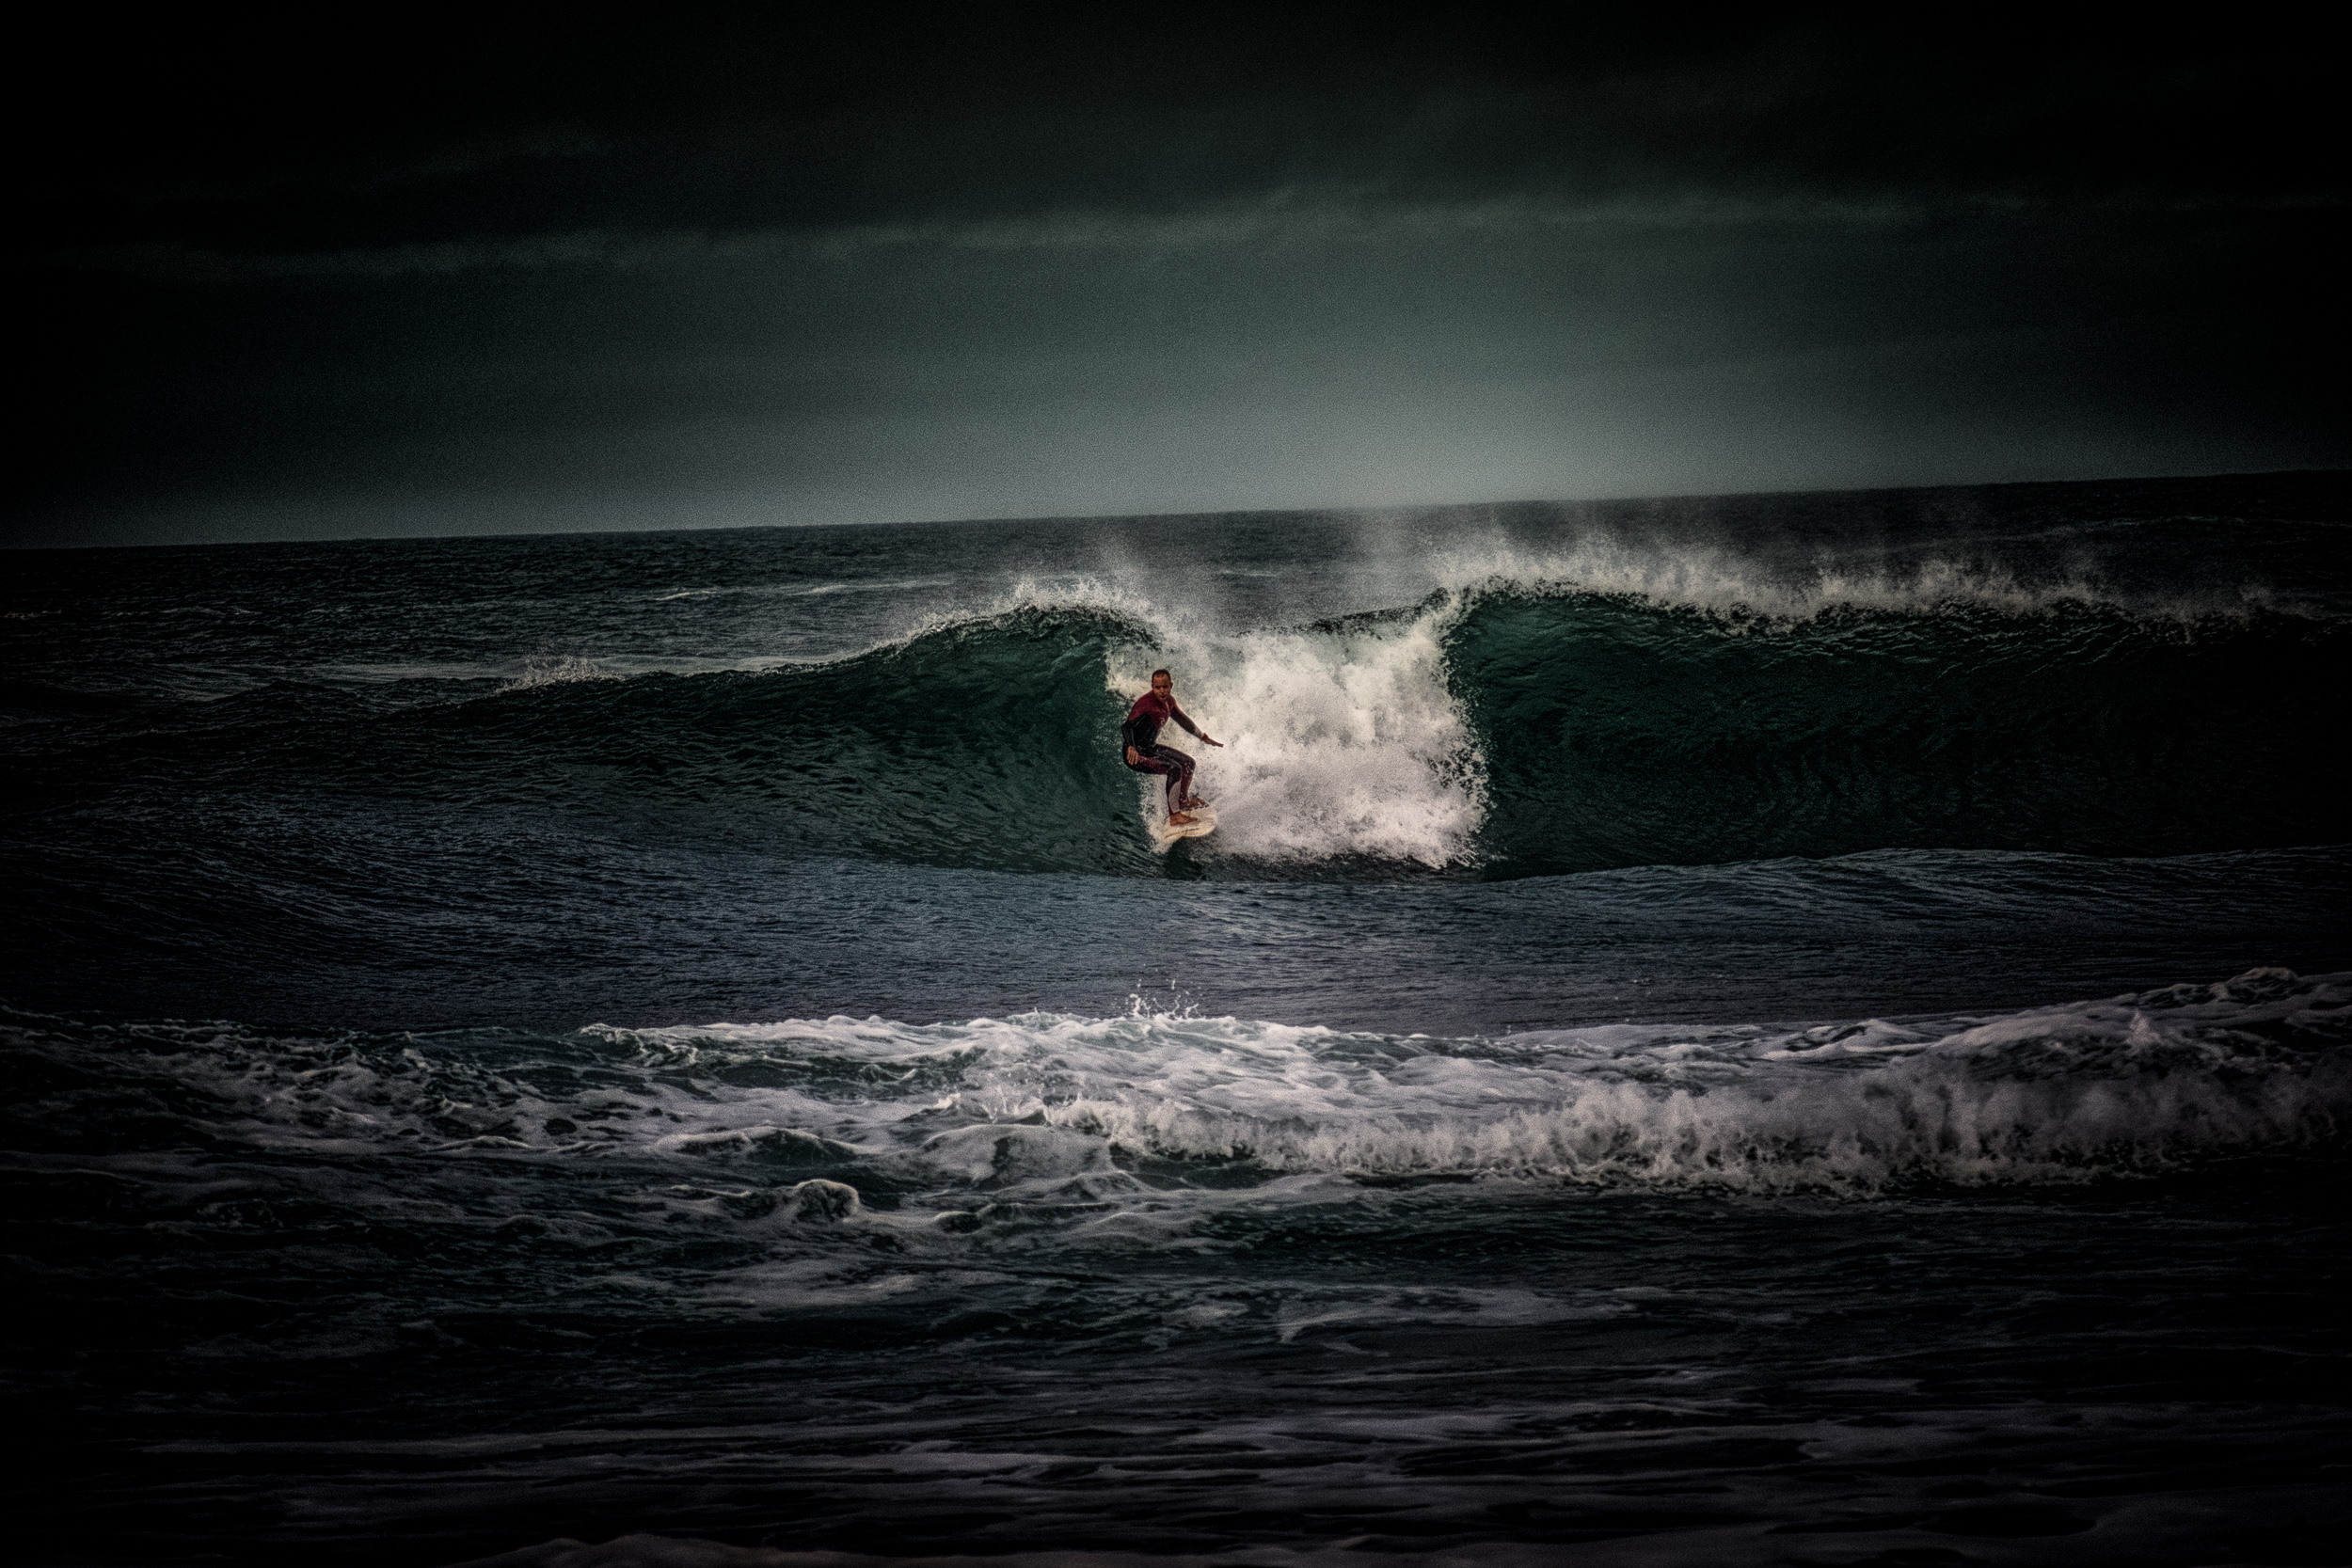
sea, coast, ocean, horizon, cloud, wave, europe, surf, surfing, darkness, nikon, moonlight, mer, surfeur, nikkor, d750, curuyann, vague, yann, coeuru, monochrome photography, wind wave